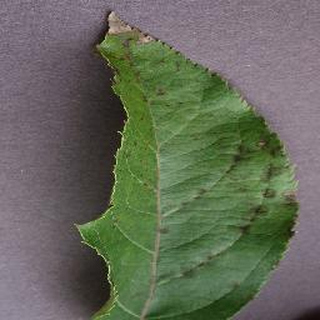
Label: apple_apple_scab